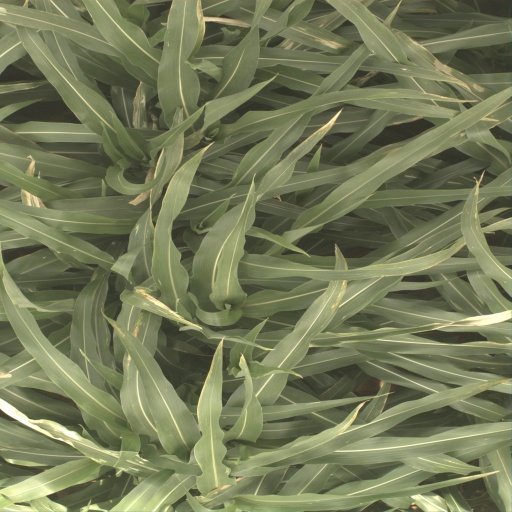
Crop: sorghum